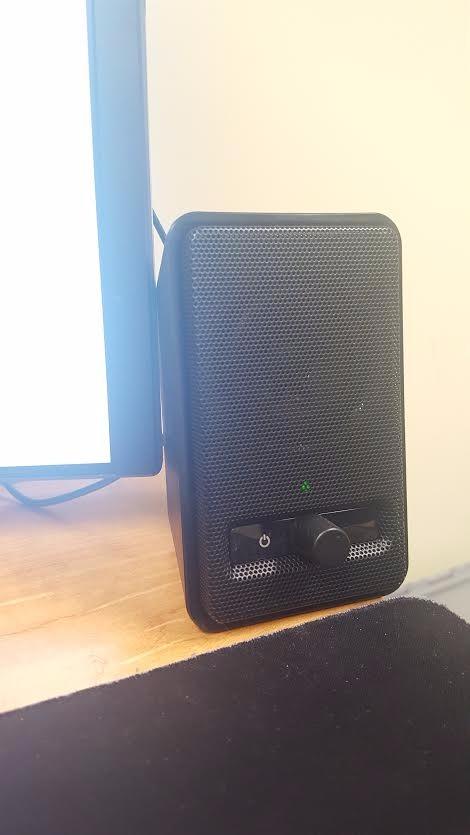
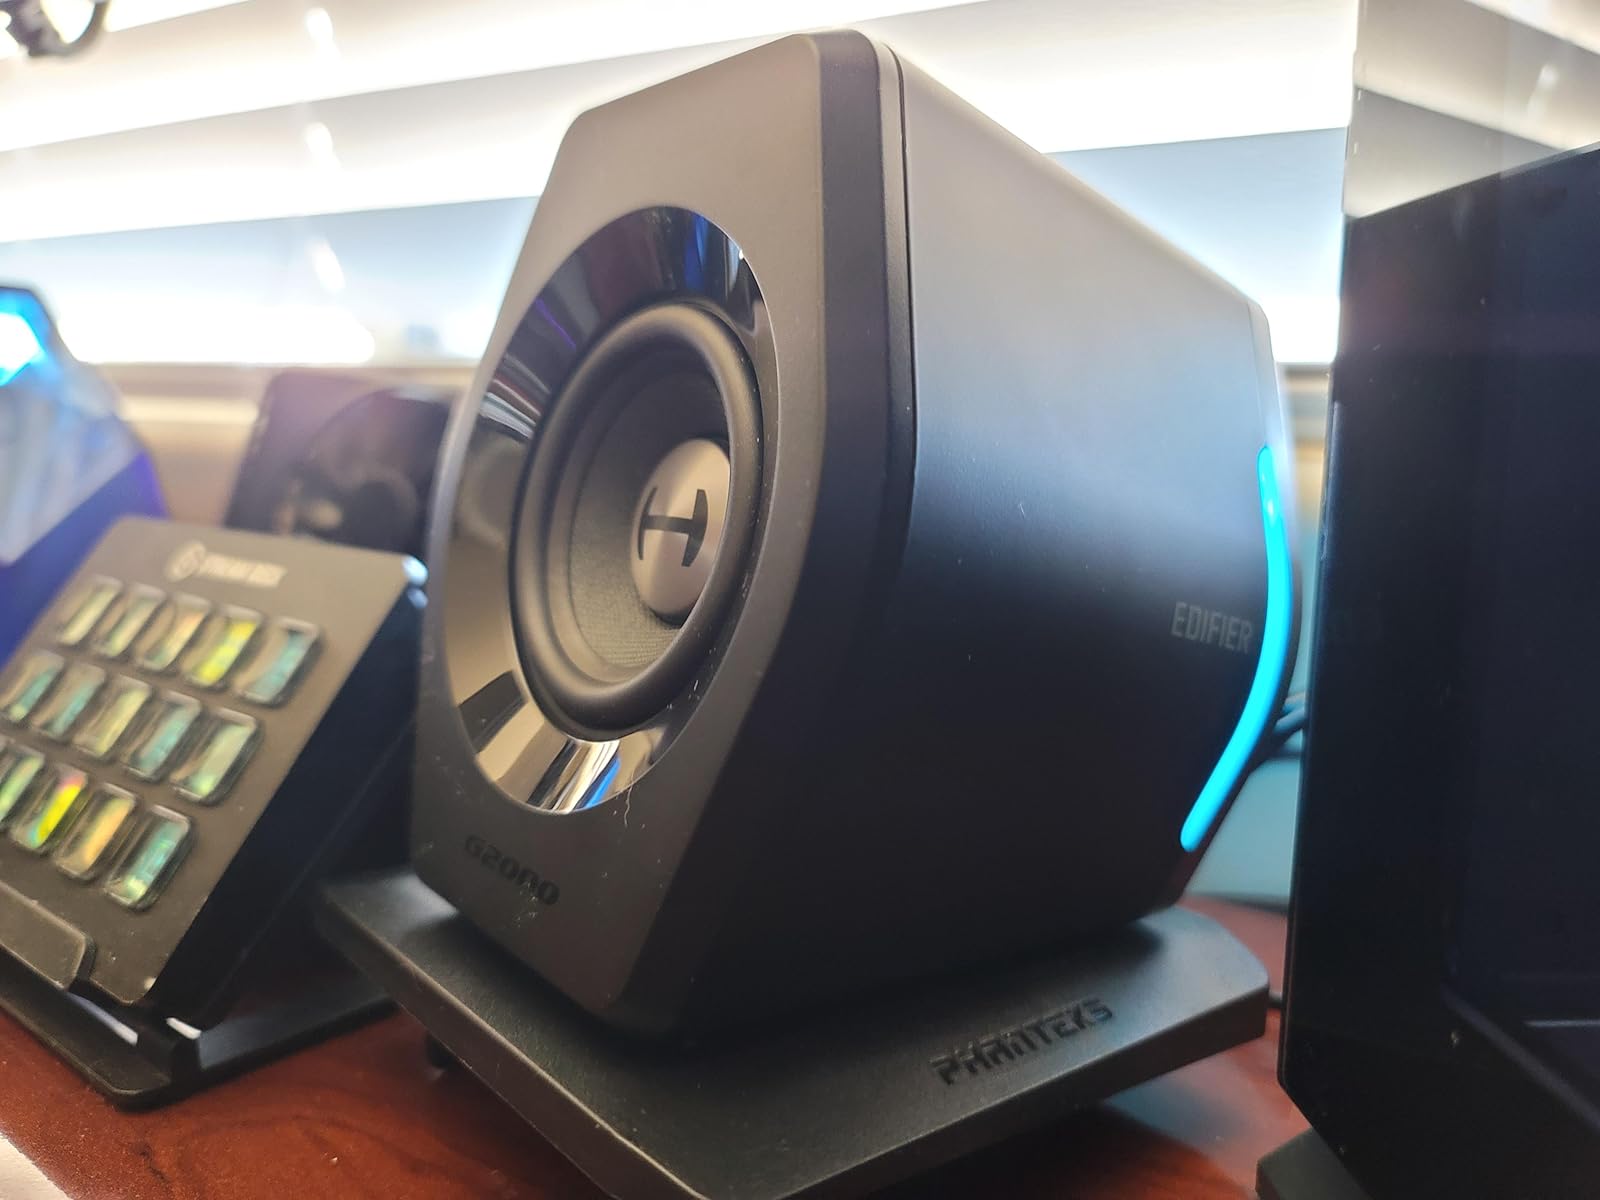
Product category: speaker
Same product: no